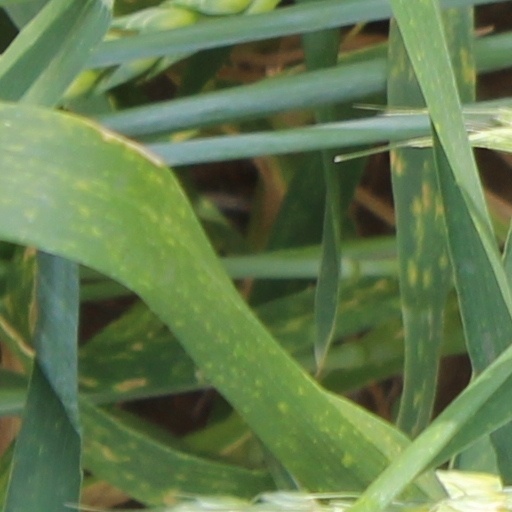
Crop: wheat